Elke Maravilha

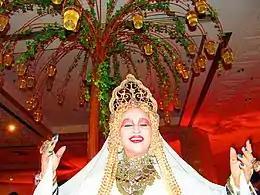
Maravilha in 2005

Maravilha recorded the song "Que vontade de comer goiaba", available in the compilation album "Dançando em duplo sentido".